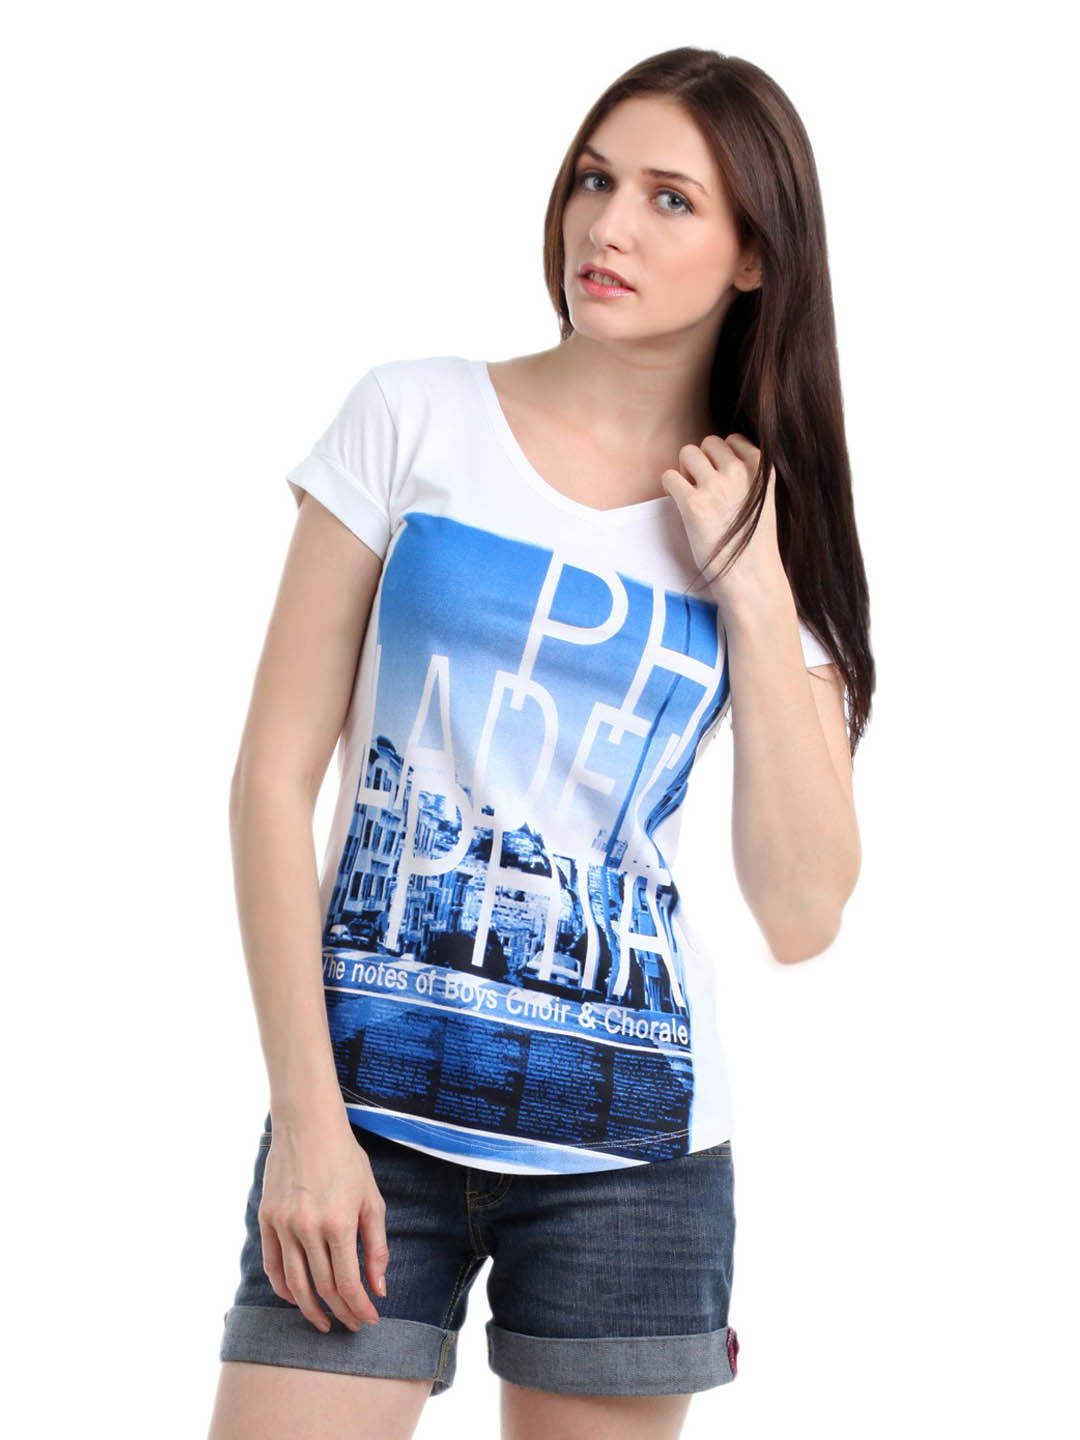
Tokyo Talkies Women White Printed T-shirt
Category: Apparel / Topwear / Tshirts
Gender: Women
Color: White
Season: Summer 2012
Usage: Casual